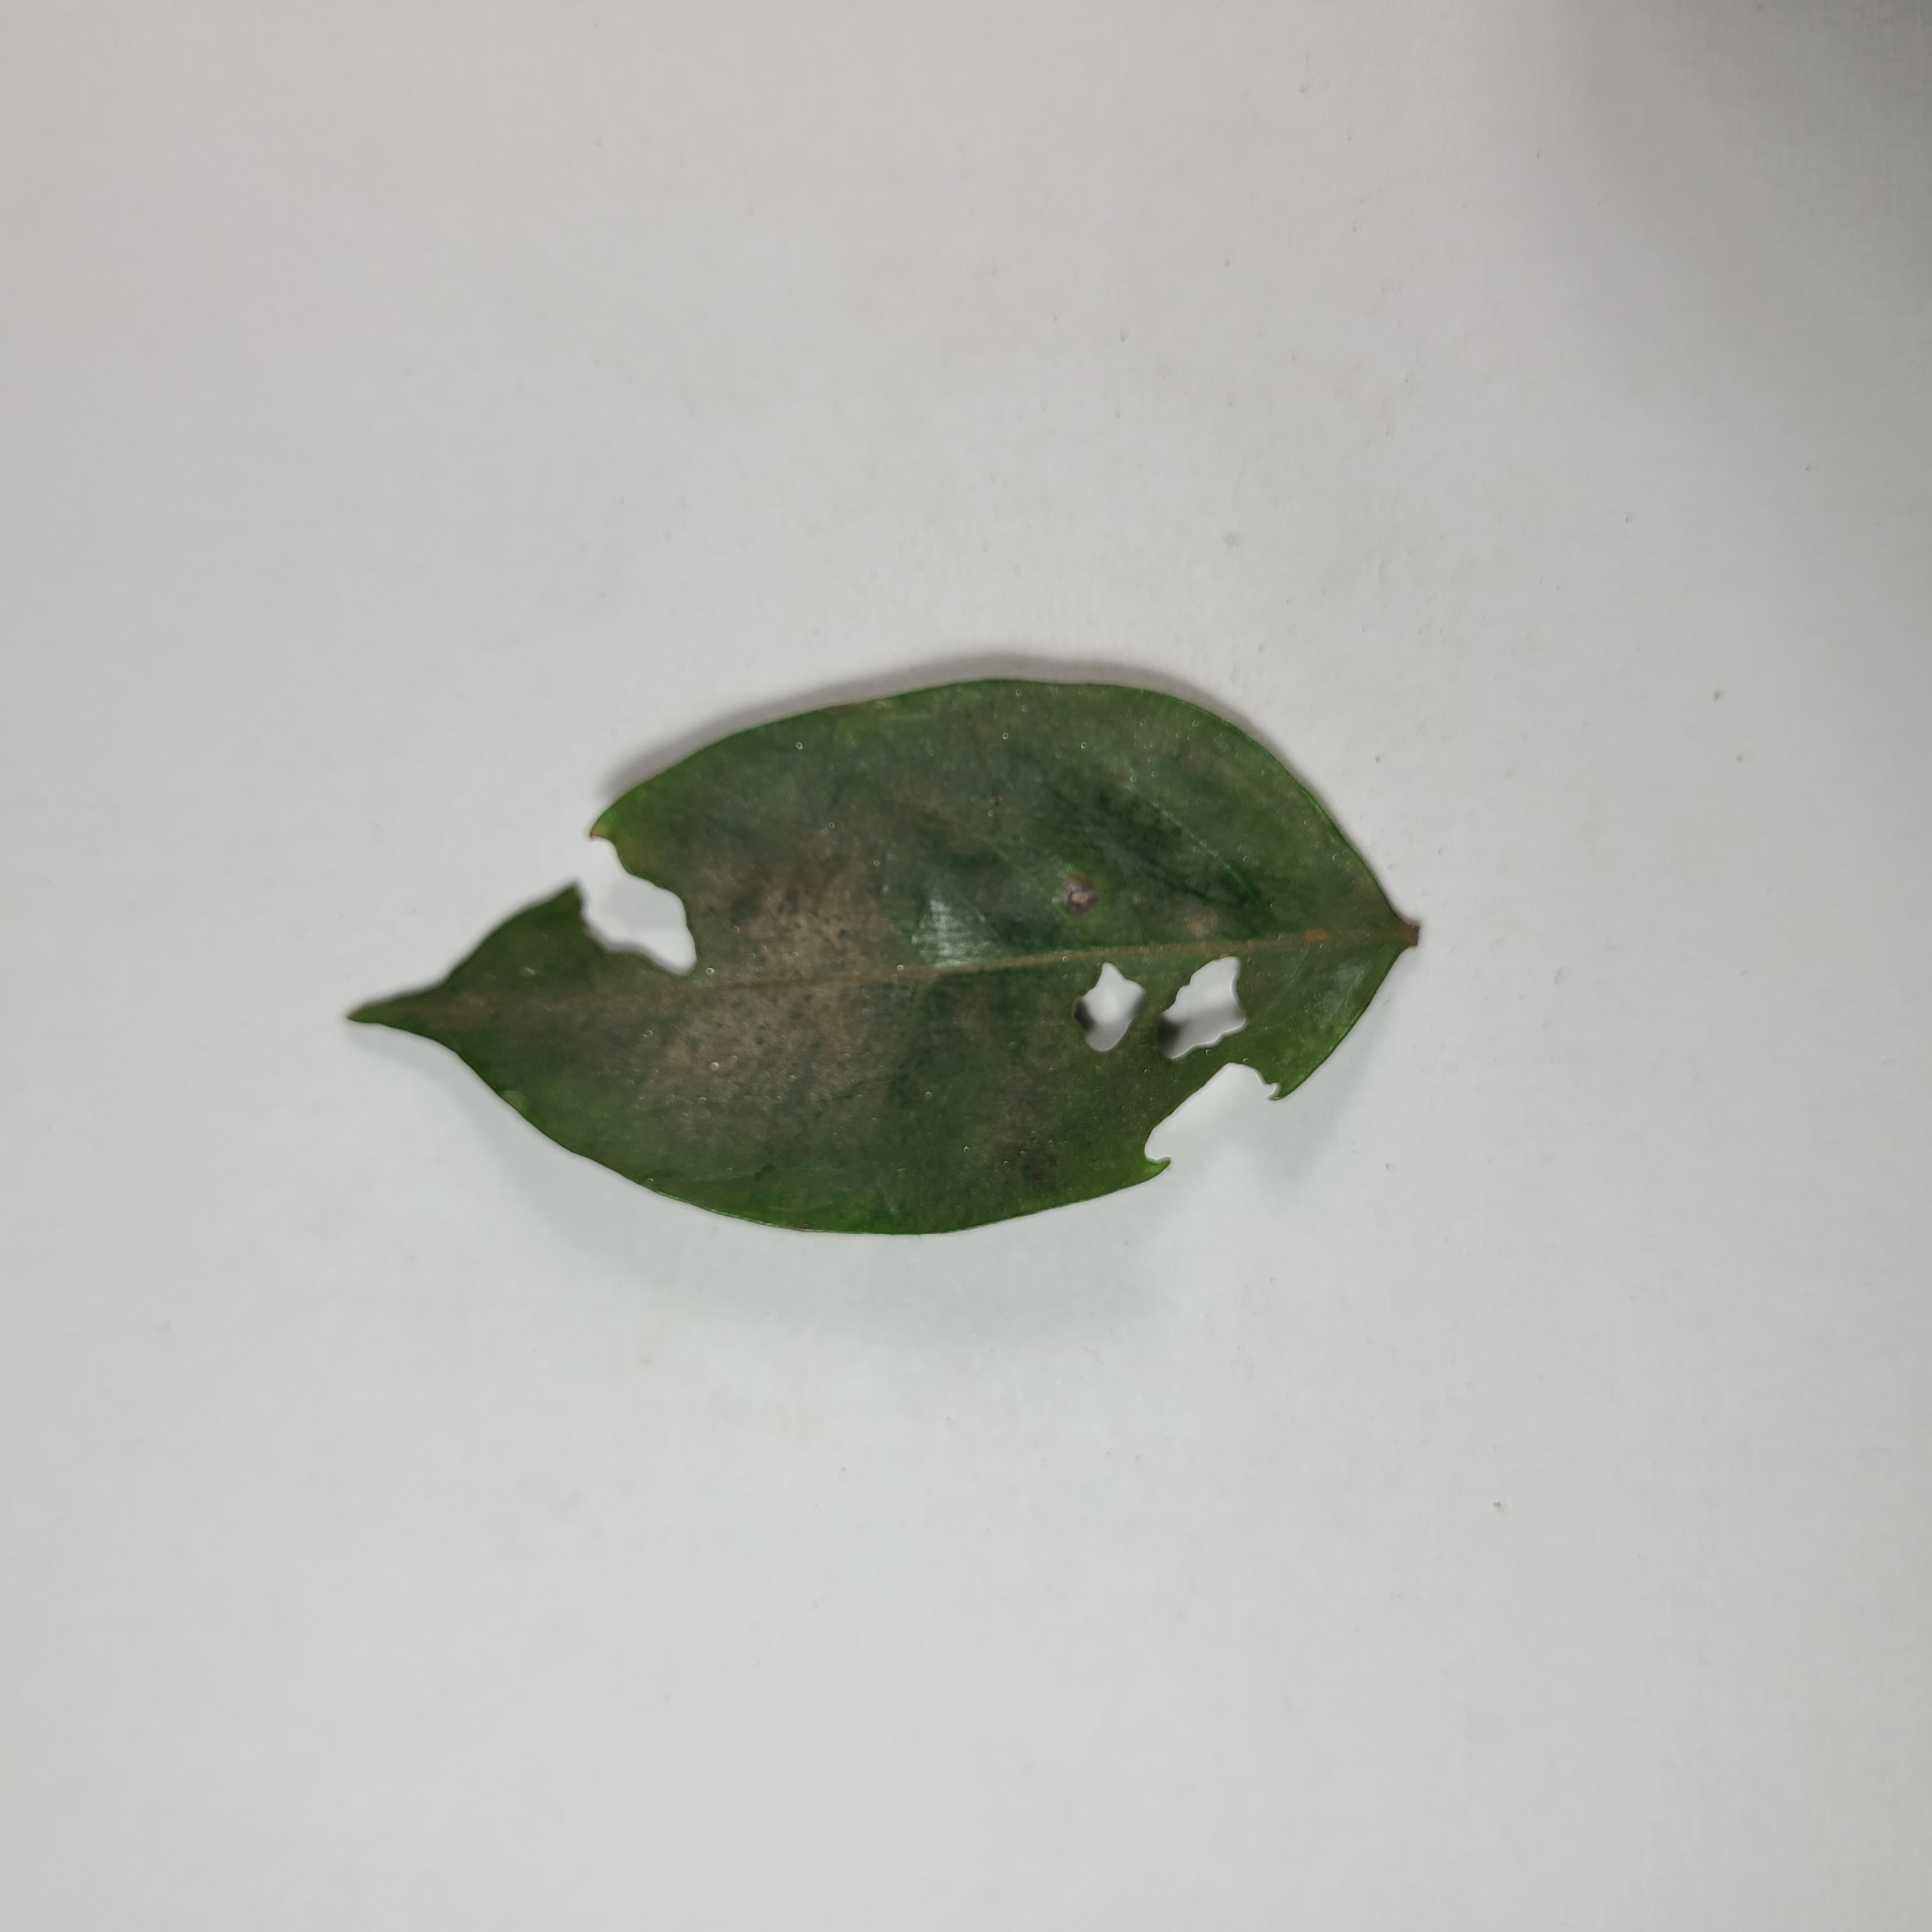
Label: Insect Hole leaves